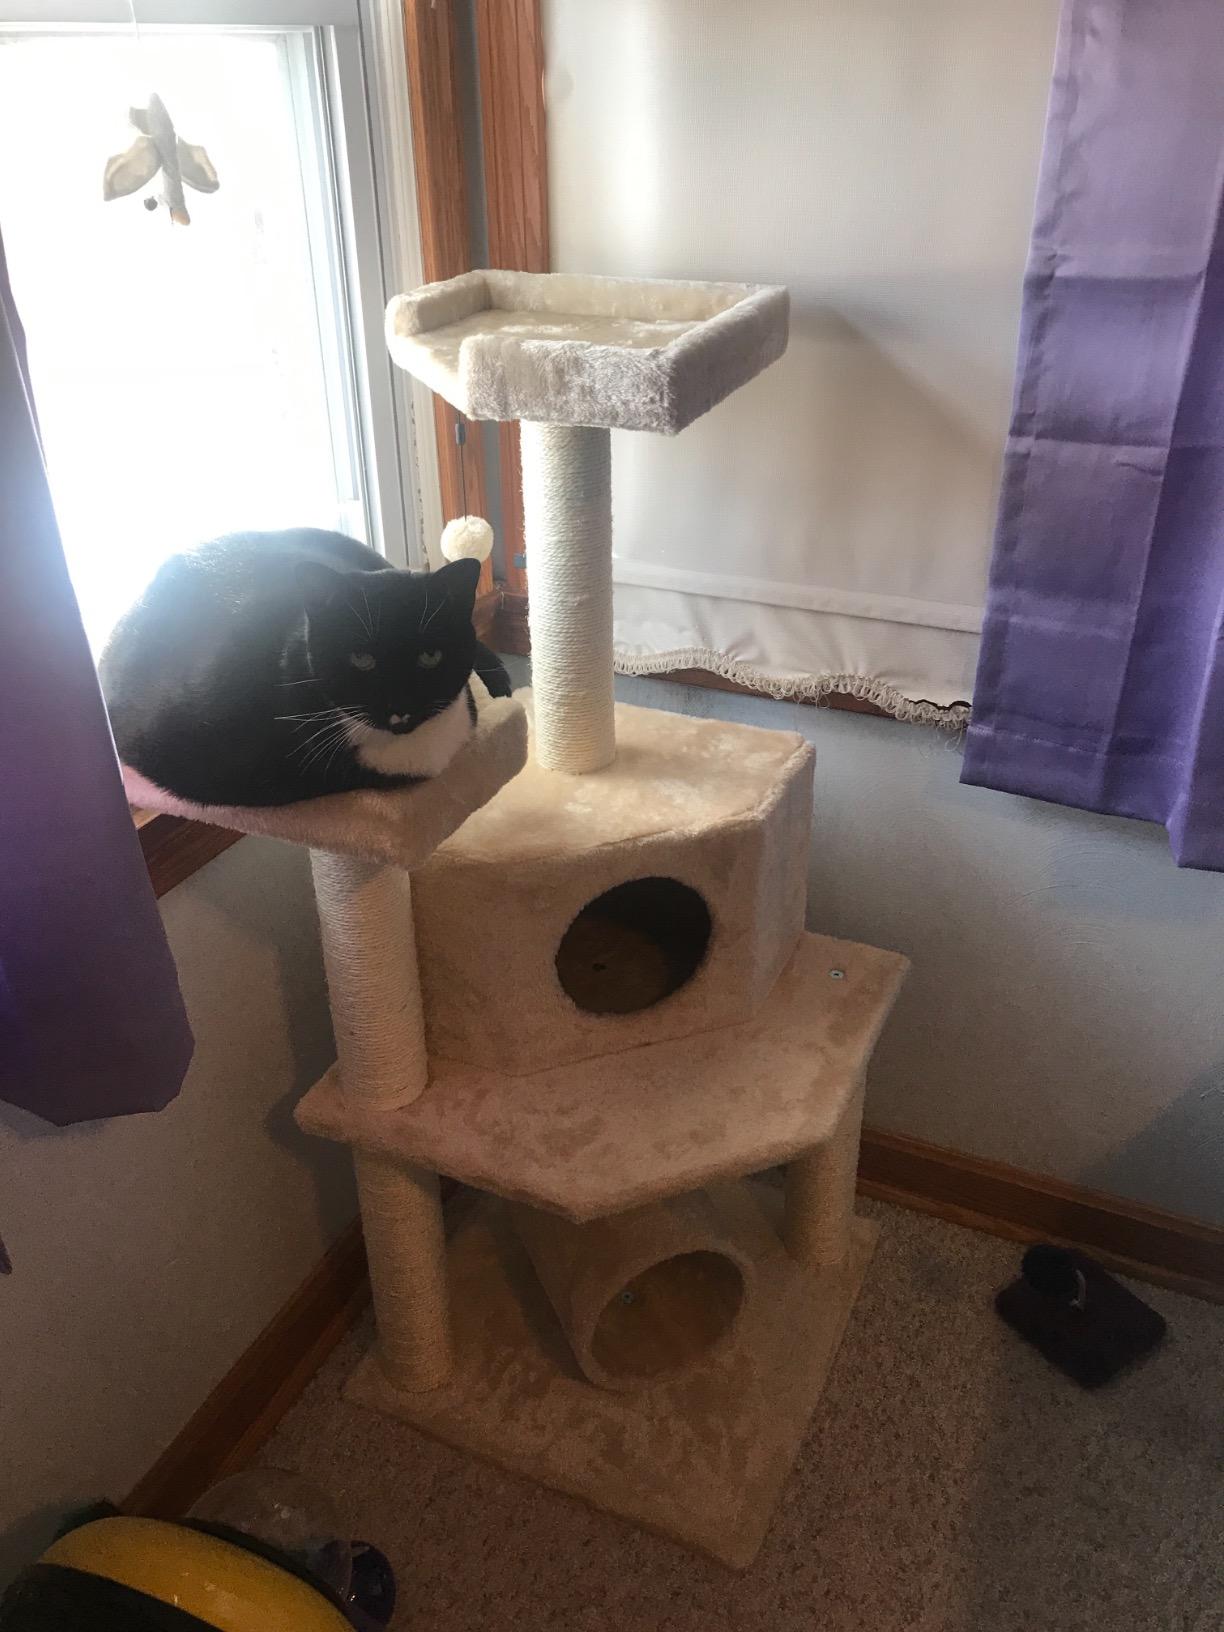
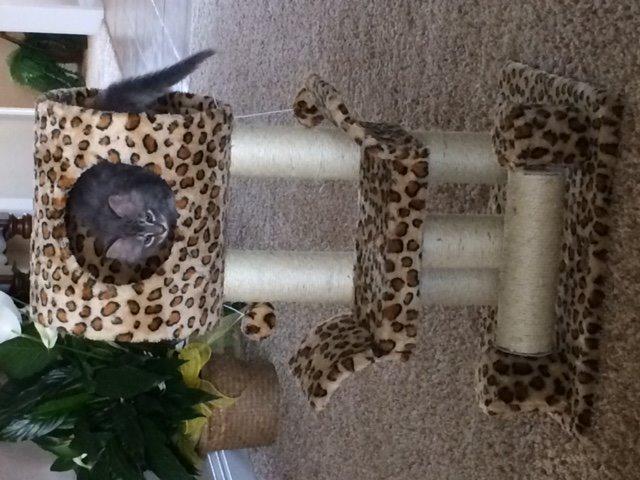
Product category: items_cat tree
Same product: no